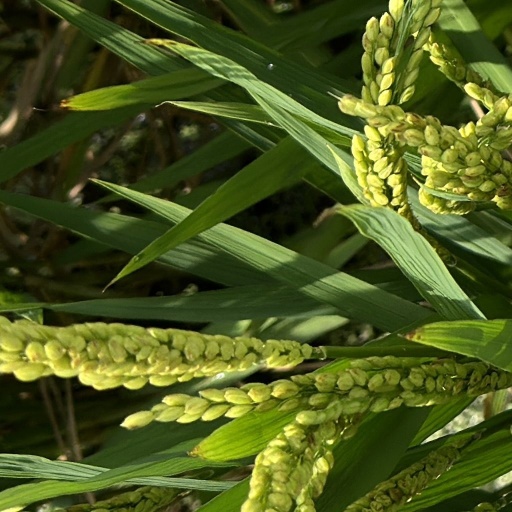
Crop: rice